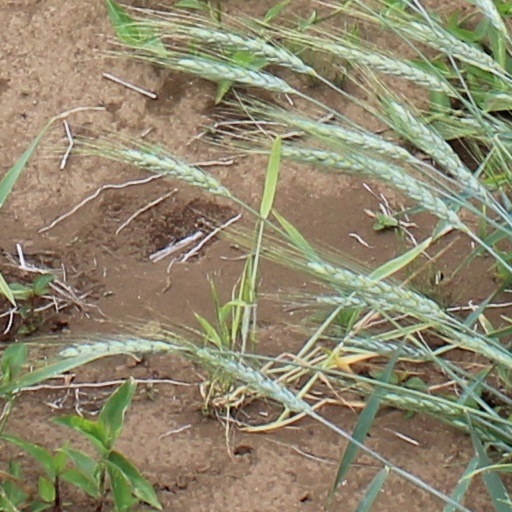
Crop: wheat